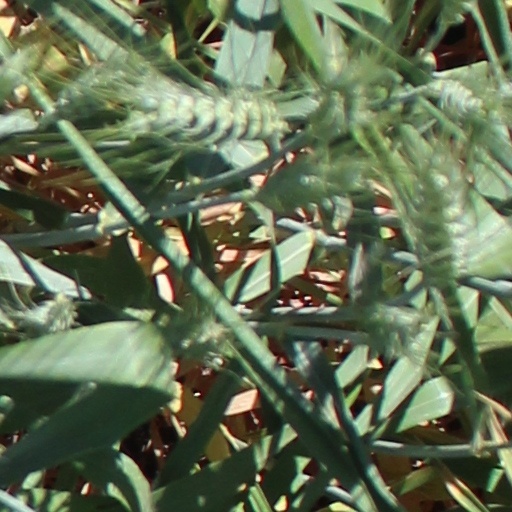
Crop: wheat